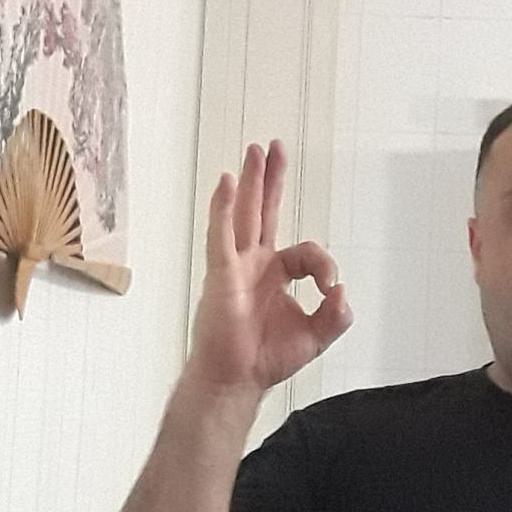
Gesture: ok